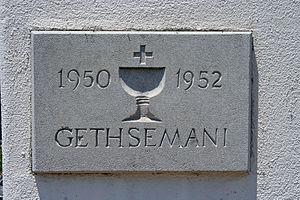
L'abbaye Notre-Dame de Gethsemani est une abbaye de cisterciens-trappistes située aux États-Unis près de Bardstown dans le Kentucky. Le célèbre moine et écrivain Thomas Merton ocso, y vécut.